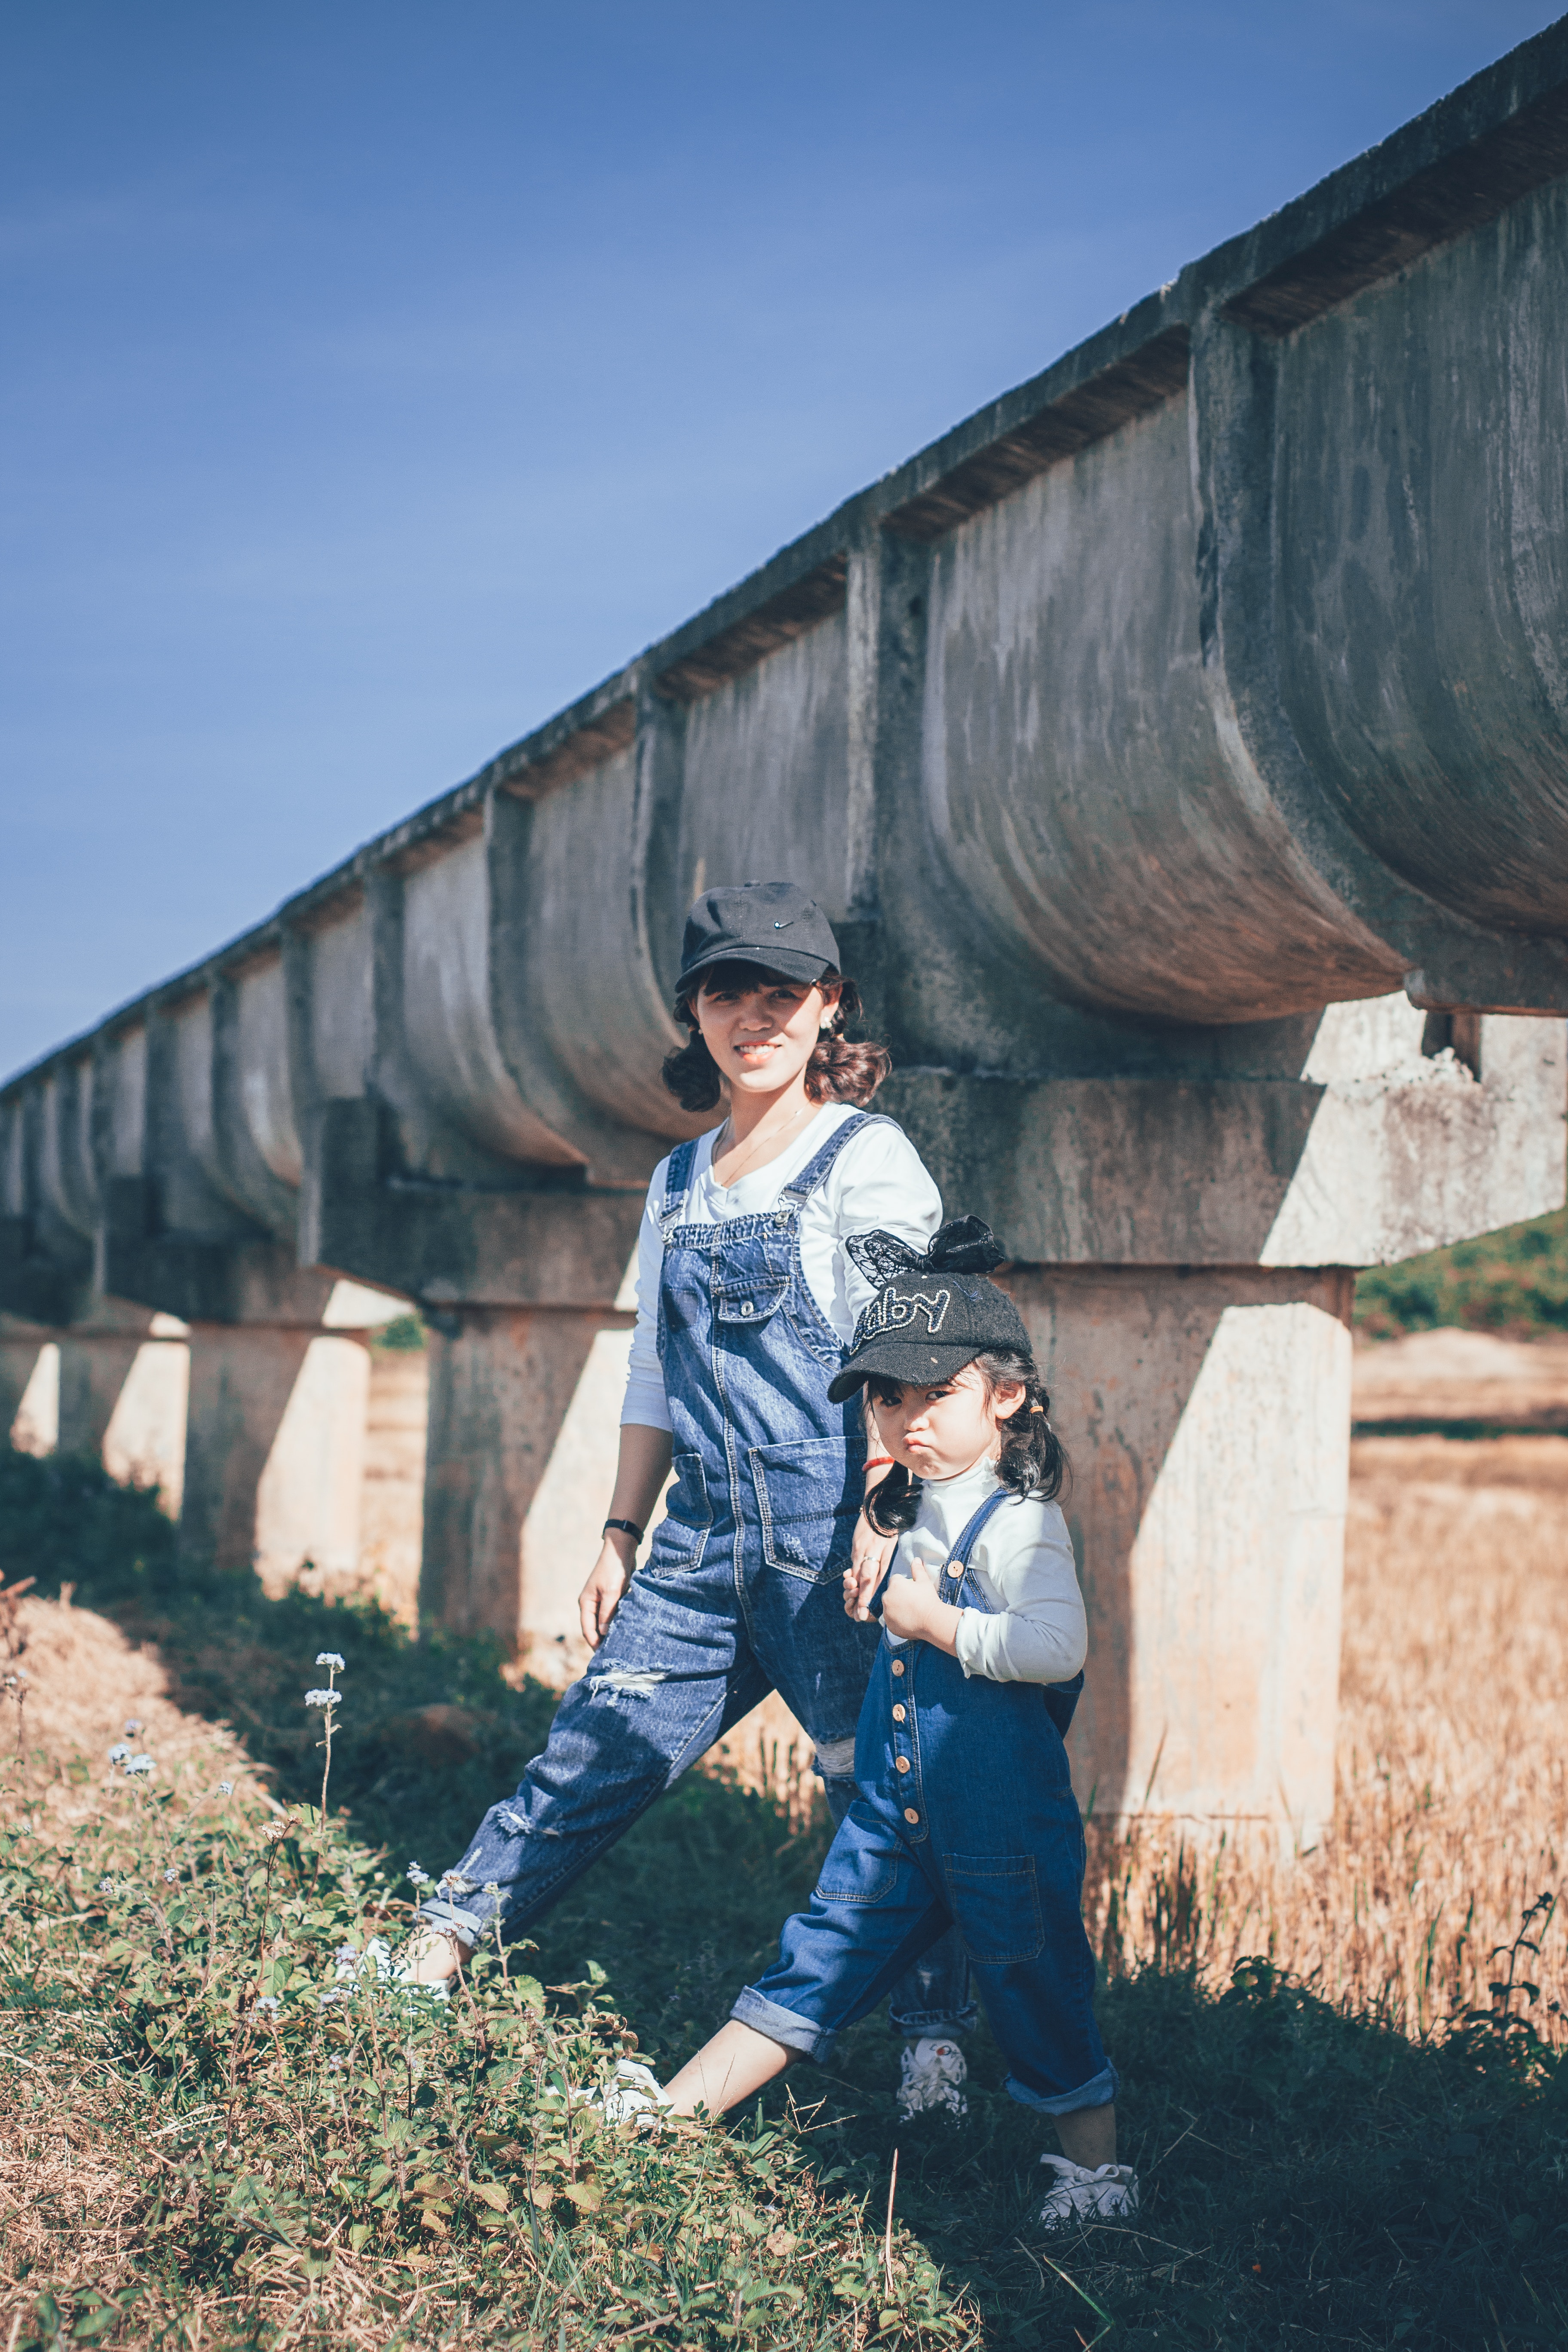
photograph, sky, tree, photography, bridge, stock photography, denim